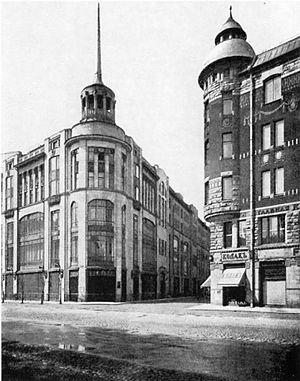
DLT est un grand magasin de Saint-Pétersbourg, en Russie, rouvert au milieu de l'année 2012 après une rénovation majeure, comme branche de la chaîne TsUM. DLT est situé 21-23 rue Bolshaya Konyushennaya, juste au nord de la perspective Nevski.